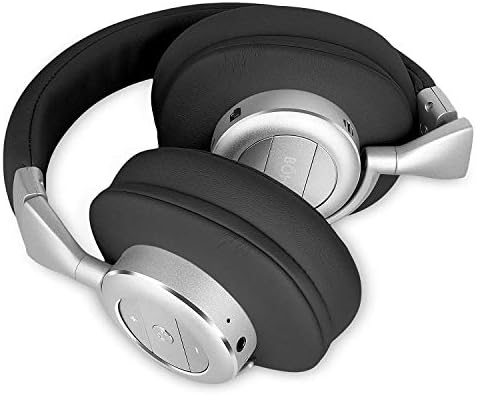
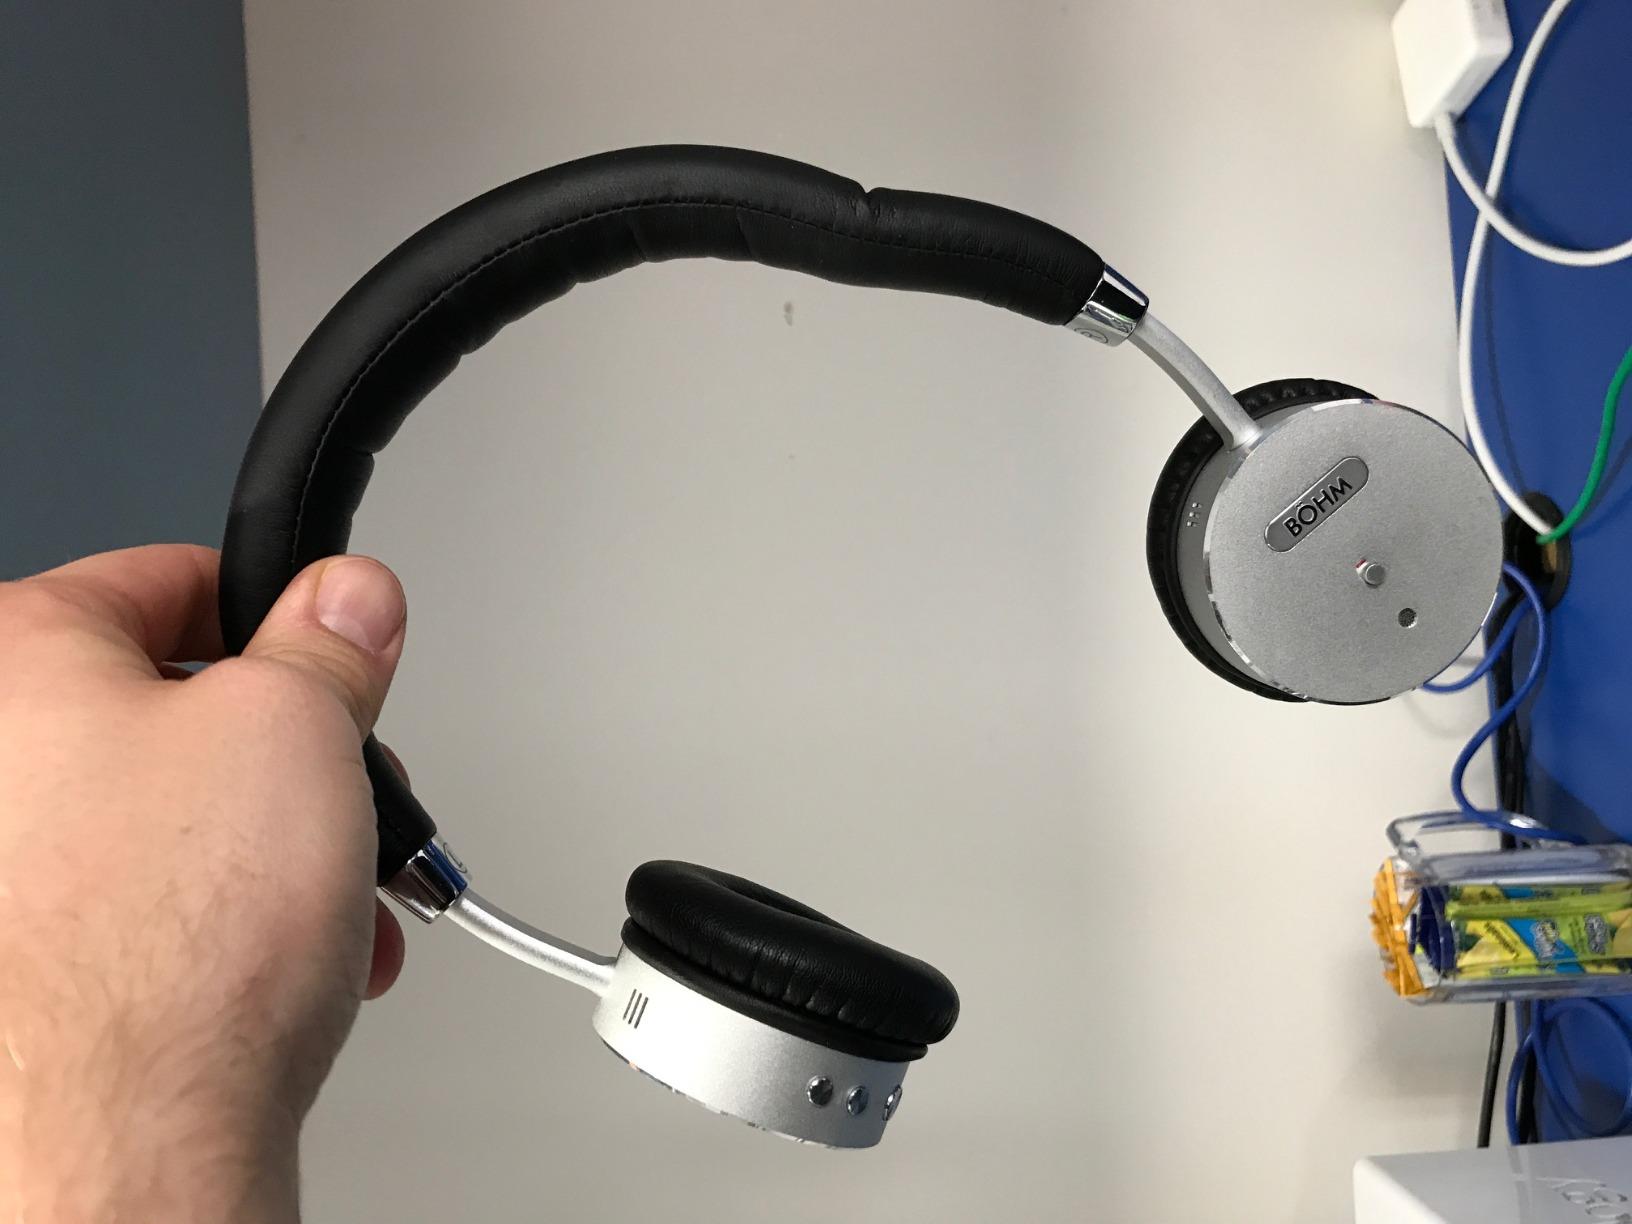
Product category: headphones
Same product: no